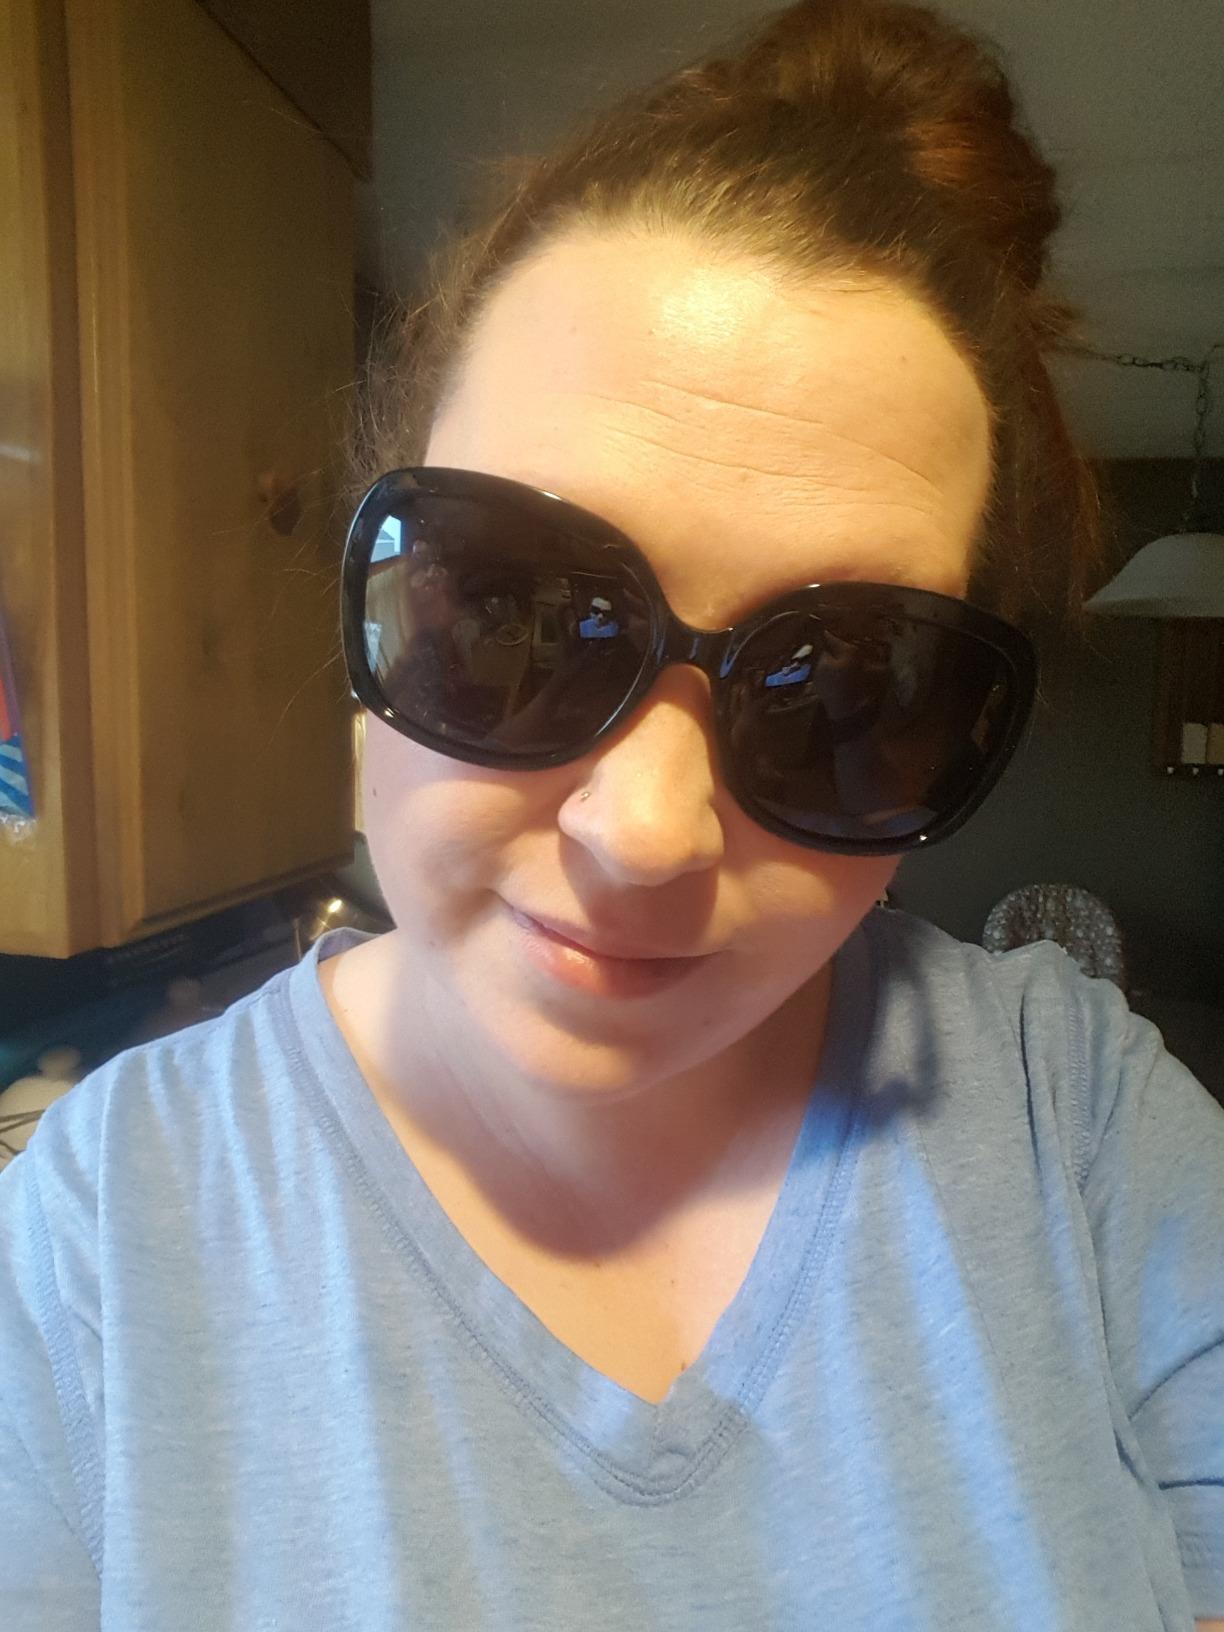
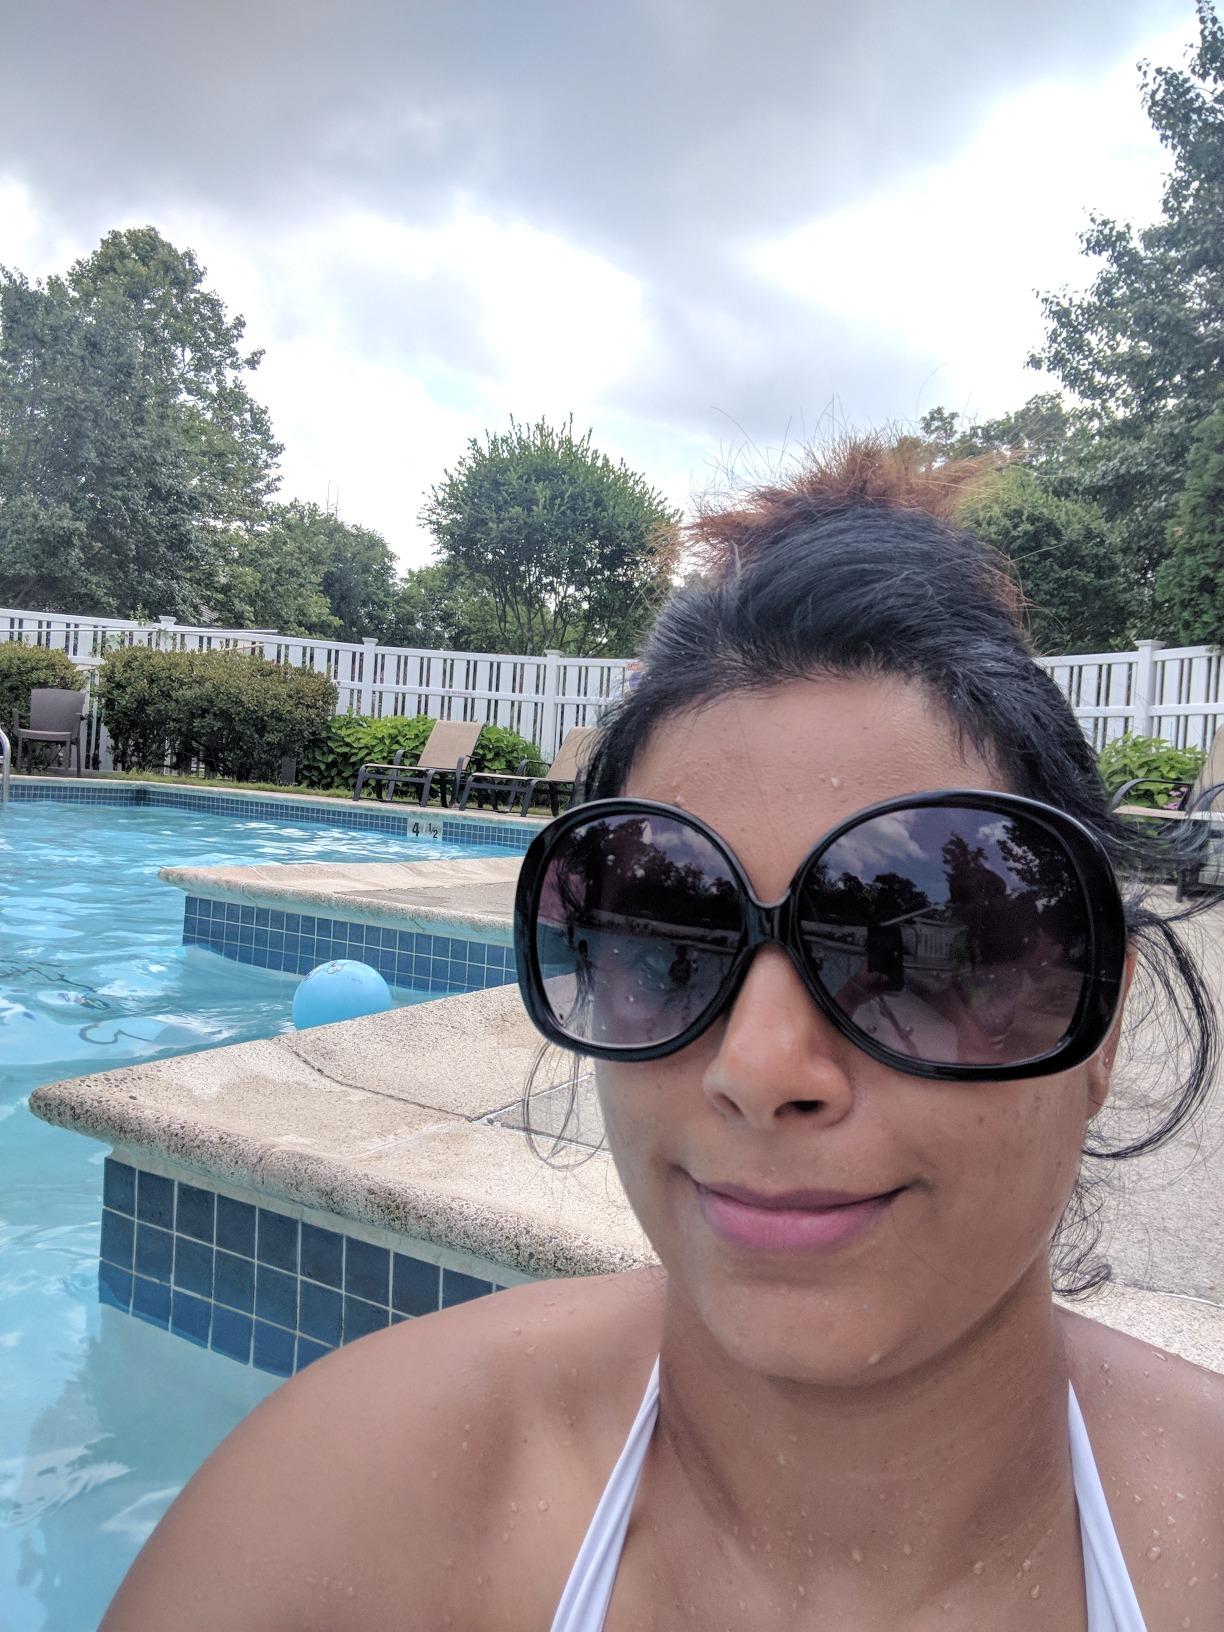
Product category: accessories_sunglasses
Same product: no